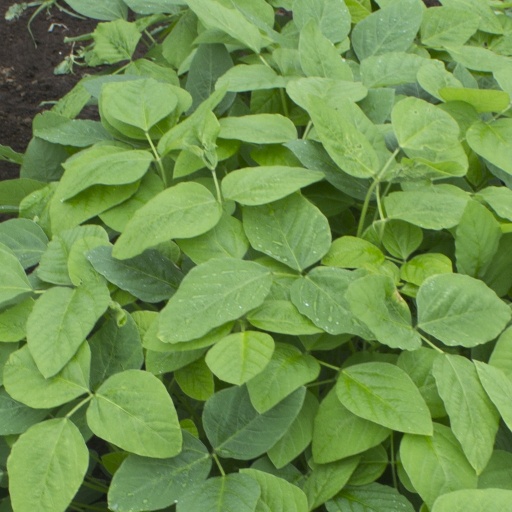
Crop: soybean